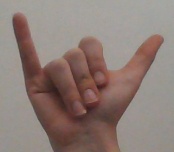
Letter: ya